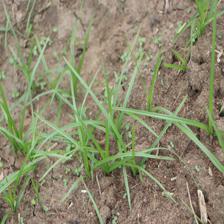
Label: Grass